Shirishkumar Mehta

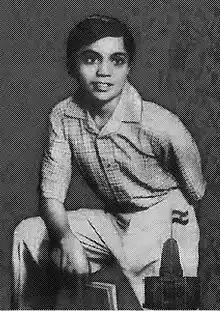

Shirishkumar Mehta, 28 December 1926 – 9 September 1942) was an Indian freedom fighter, a Revolutionary movement for Indian independence.